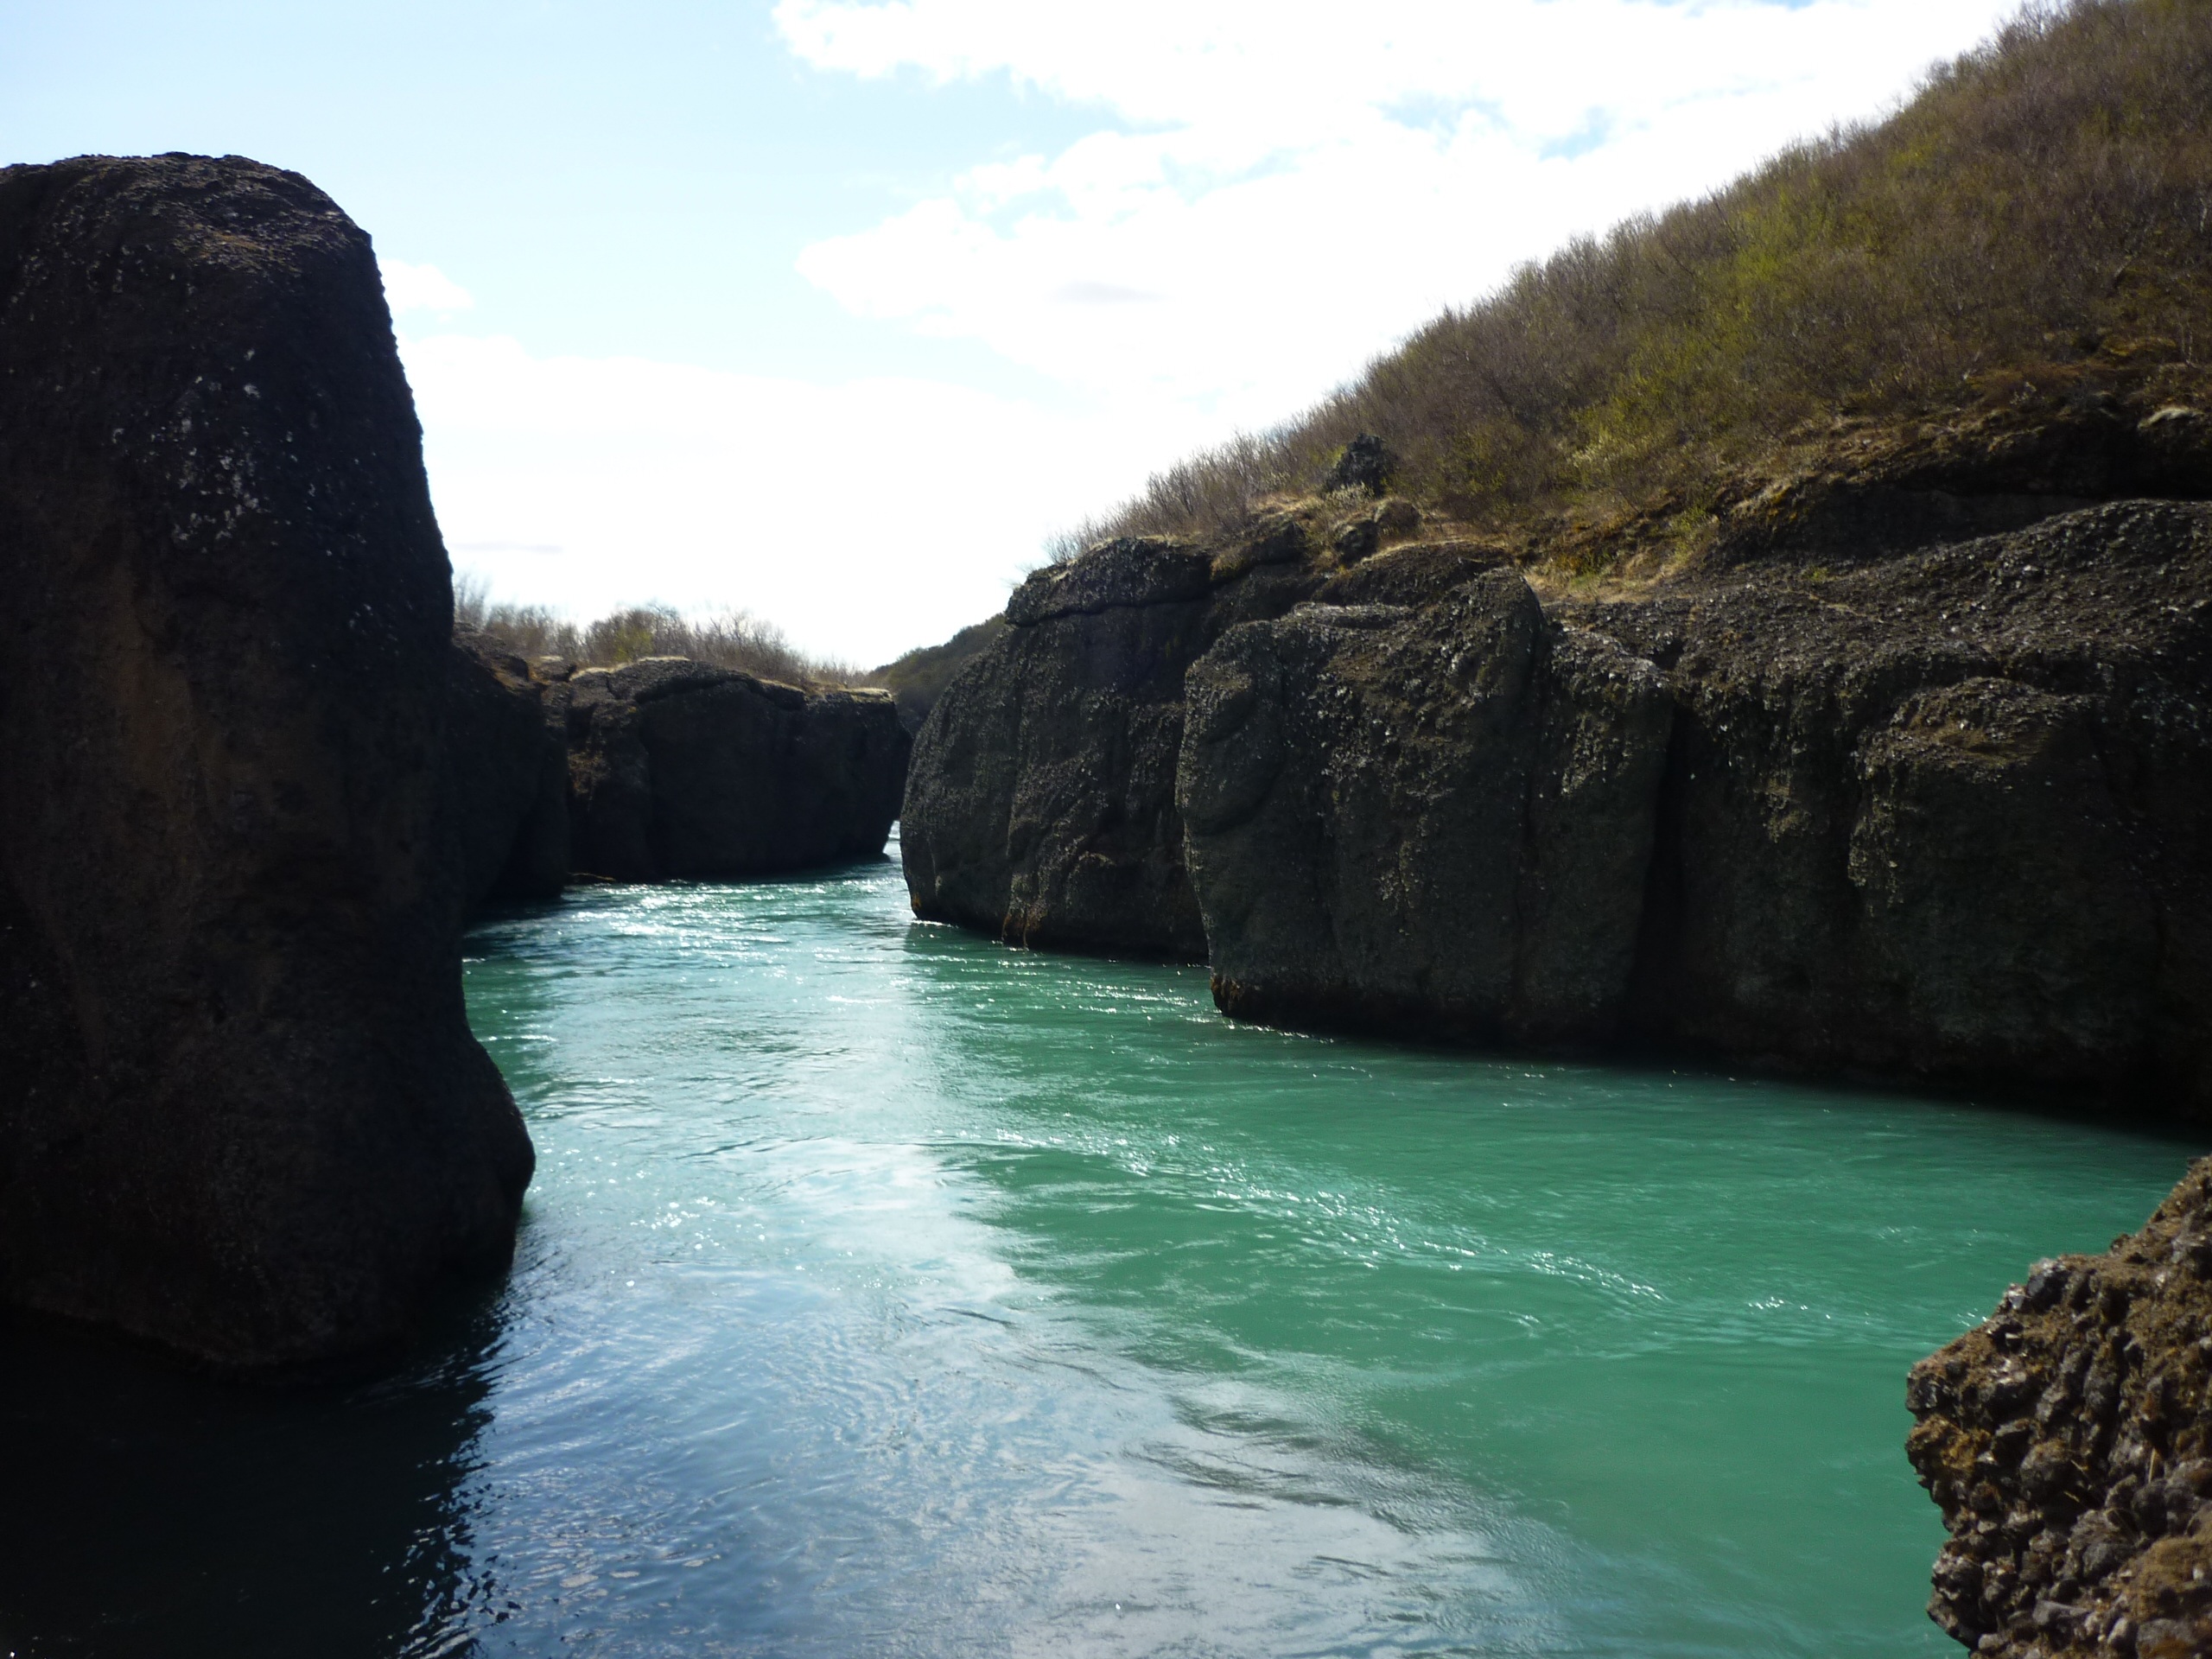
sea, coast, water, nature, outdoor, rock, ocean, river, stone, cliff, cove, vehicle, scenery, bay, rapid, iceland, terrain, body of water, rocks, cape, landform, sea cave, geographical feature